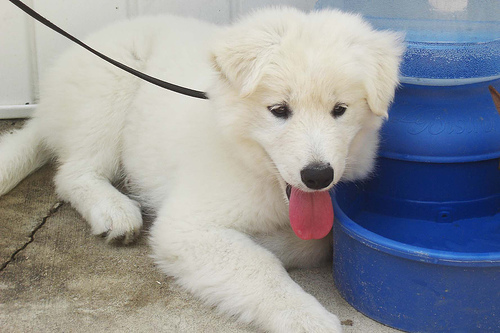
Animal: dog
Breed: samoyed